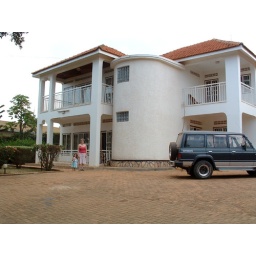
The lovely house Andrew, Sylvia and the girls are livng in at Ntinda on the outskirts of Kampala